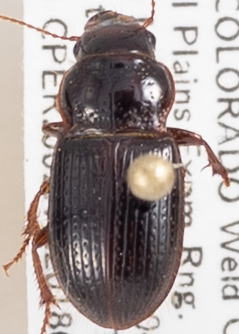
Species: Piosoma setosum
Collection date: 2018-07-19
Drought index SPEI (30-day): -0.9
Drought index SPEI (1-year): -0.1
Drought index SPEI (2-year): -0.46